Freddie Gibbs

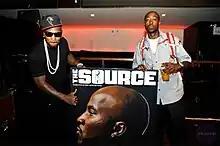
Gibbs (right) with Young Jeezy in August 2011

He would continue self-releasing mixtapes until 2011, when he signed to Young Jeezy's record label CTE World. In February that year, Gibbs announced on his website that he had joined up with fellow rappers King Chip and The Cool Kids to form the supergroup Pulled Over by the Cops (P.O.C.). In October, he released the mixtape "Cold Day in Hell", which featured guest appearances from Young Jeezy, Juicy J, and 2 Chainz, among others. The mixtape received significant coverage from publications such as "Pitchfork" and "XXL", appearing on the latter's Freshman List Class of 2010. Gibbs and hip-hop producer Madlib released their first and second extended plays, titled "Thuggin'" and "Shame", in September 2011 and June 2012, respectively. The EPs served as previews for their upcoming collaborative album, which was originally titled "Cocaine Piñata", and later renamed to simply "Piñata".